Charles C. Drake

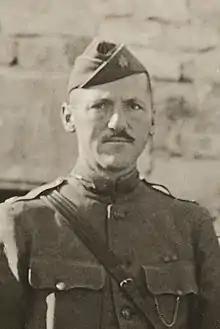
Major Charles Drake in France, September 1918

Charles Chisholm Drake (November 2, 1887 – July 16, 1984) was an American brigadier general and quartermaster of the United States Army Forces in the Far East during the Battle of Bataan.